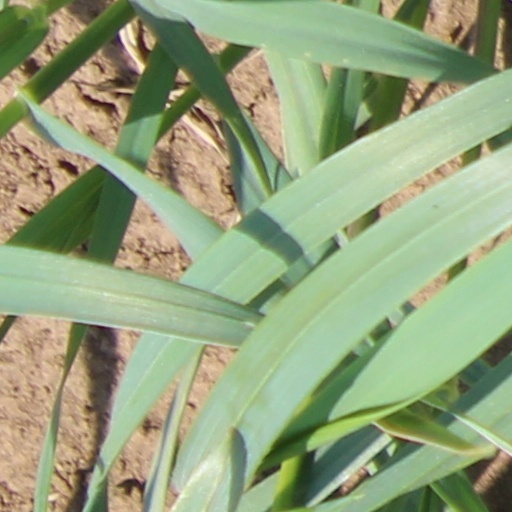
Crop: wheat